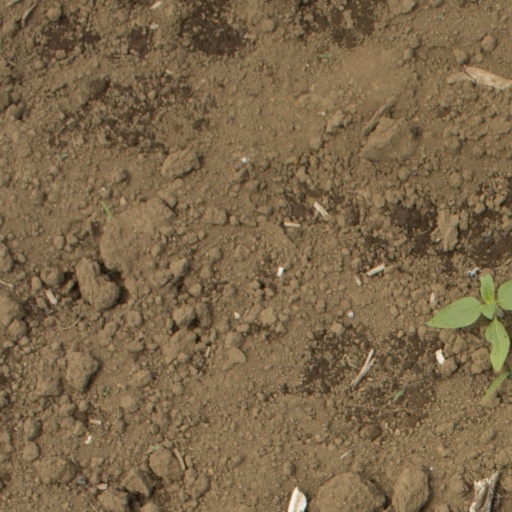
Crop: Jerusalem artichoke